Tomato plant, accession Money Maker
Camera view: bottom (45 deg); turntable rotation: 60 degrees
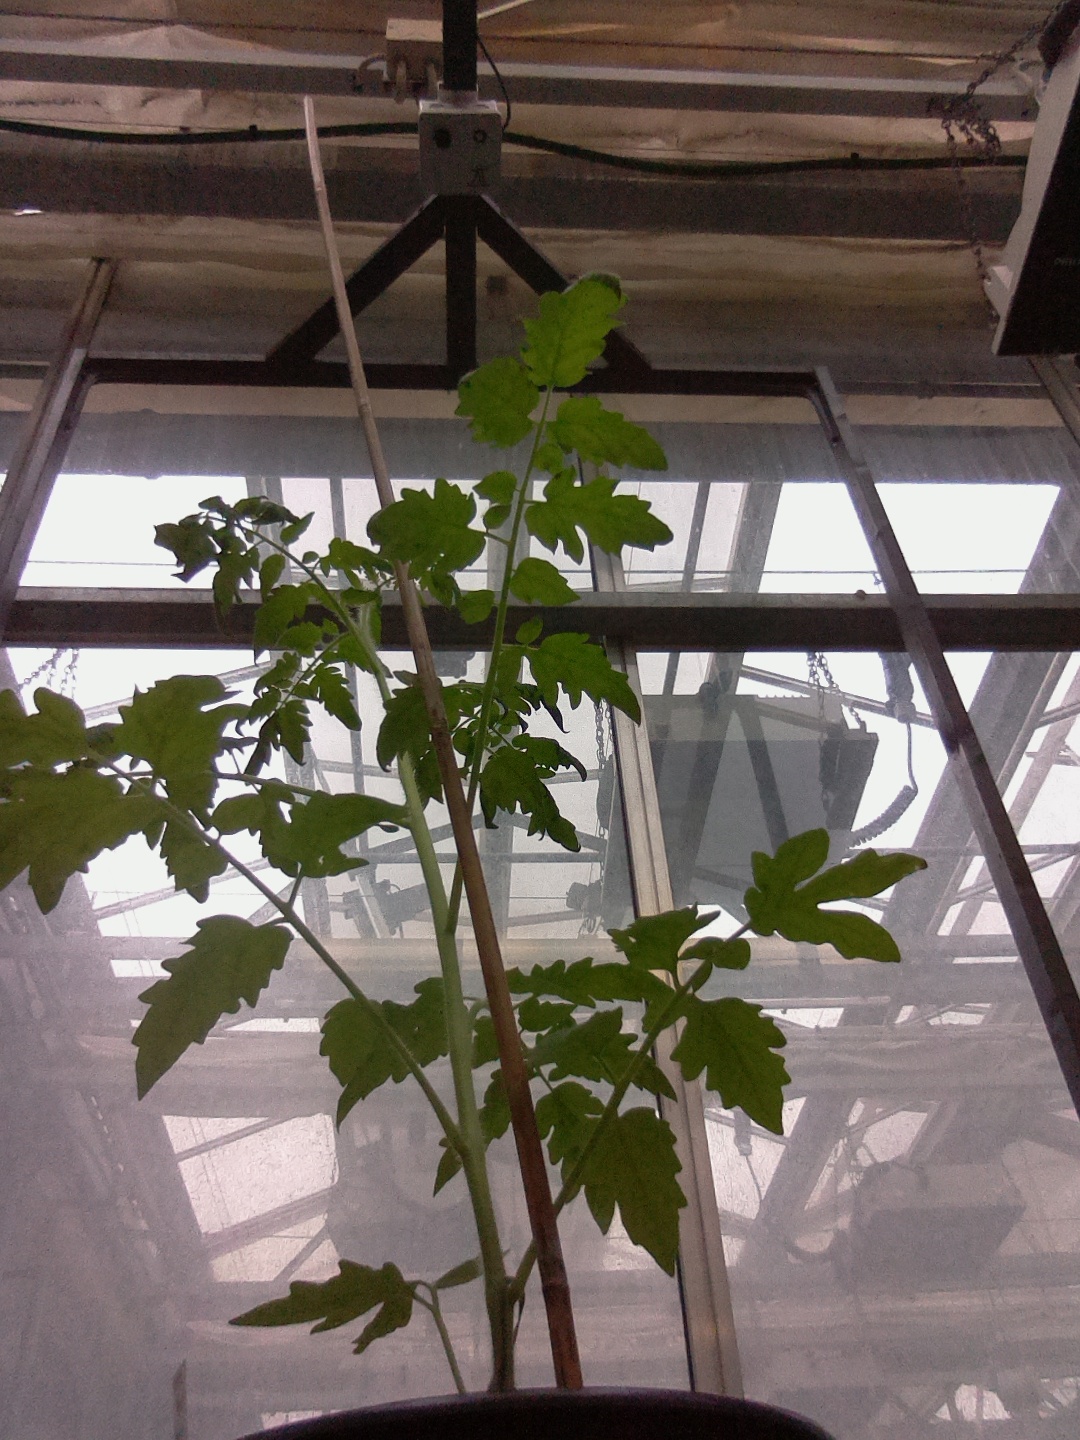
BBCH growth stage 14: 8 of true leaves visible